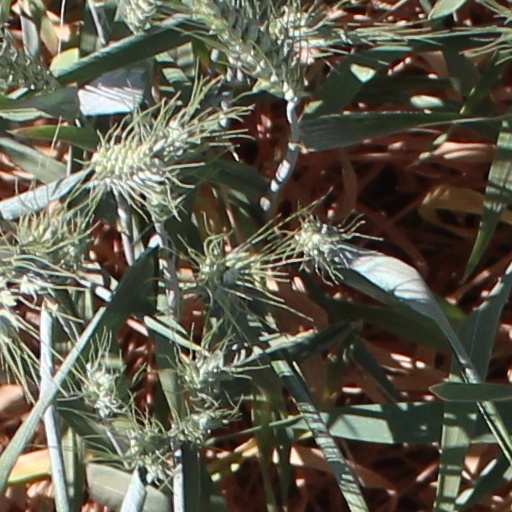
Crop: wheat